Robert M. A. Hawk

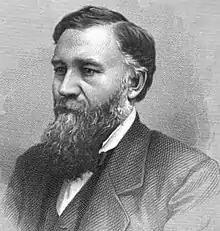
From 1883's "Memorial Addresses on the Life and Character of Robert M. A. Hawk (A Representative from Illinois)"

Robert Moffett Allison Hawk (April 23, 1839 – June 29, 1882) was a U.S. Representative from Illinois.